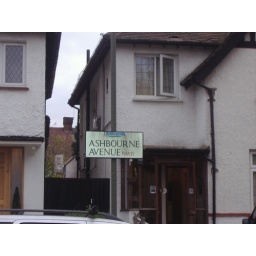
The sign needs cleaning and the house behind, like so many in the area, is falling apart.